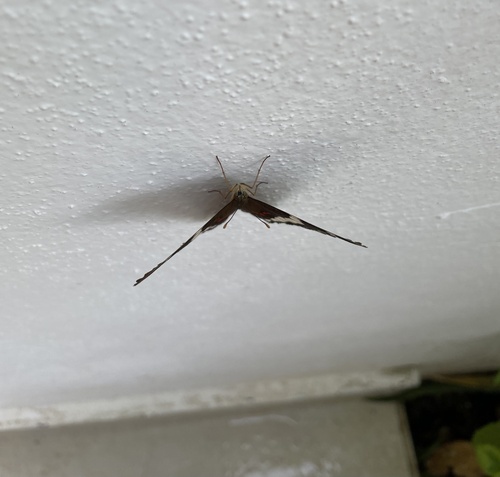
Scientific name: Anartia fatima
Common name: Banded peacock
Family: Nymphalidae
Order: Lepidoptera
Pollinator type: Primary pollinator
Habitat: Open areas and gardens
Geographic range: South America
Conservation status: Least Concern